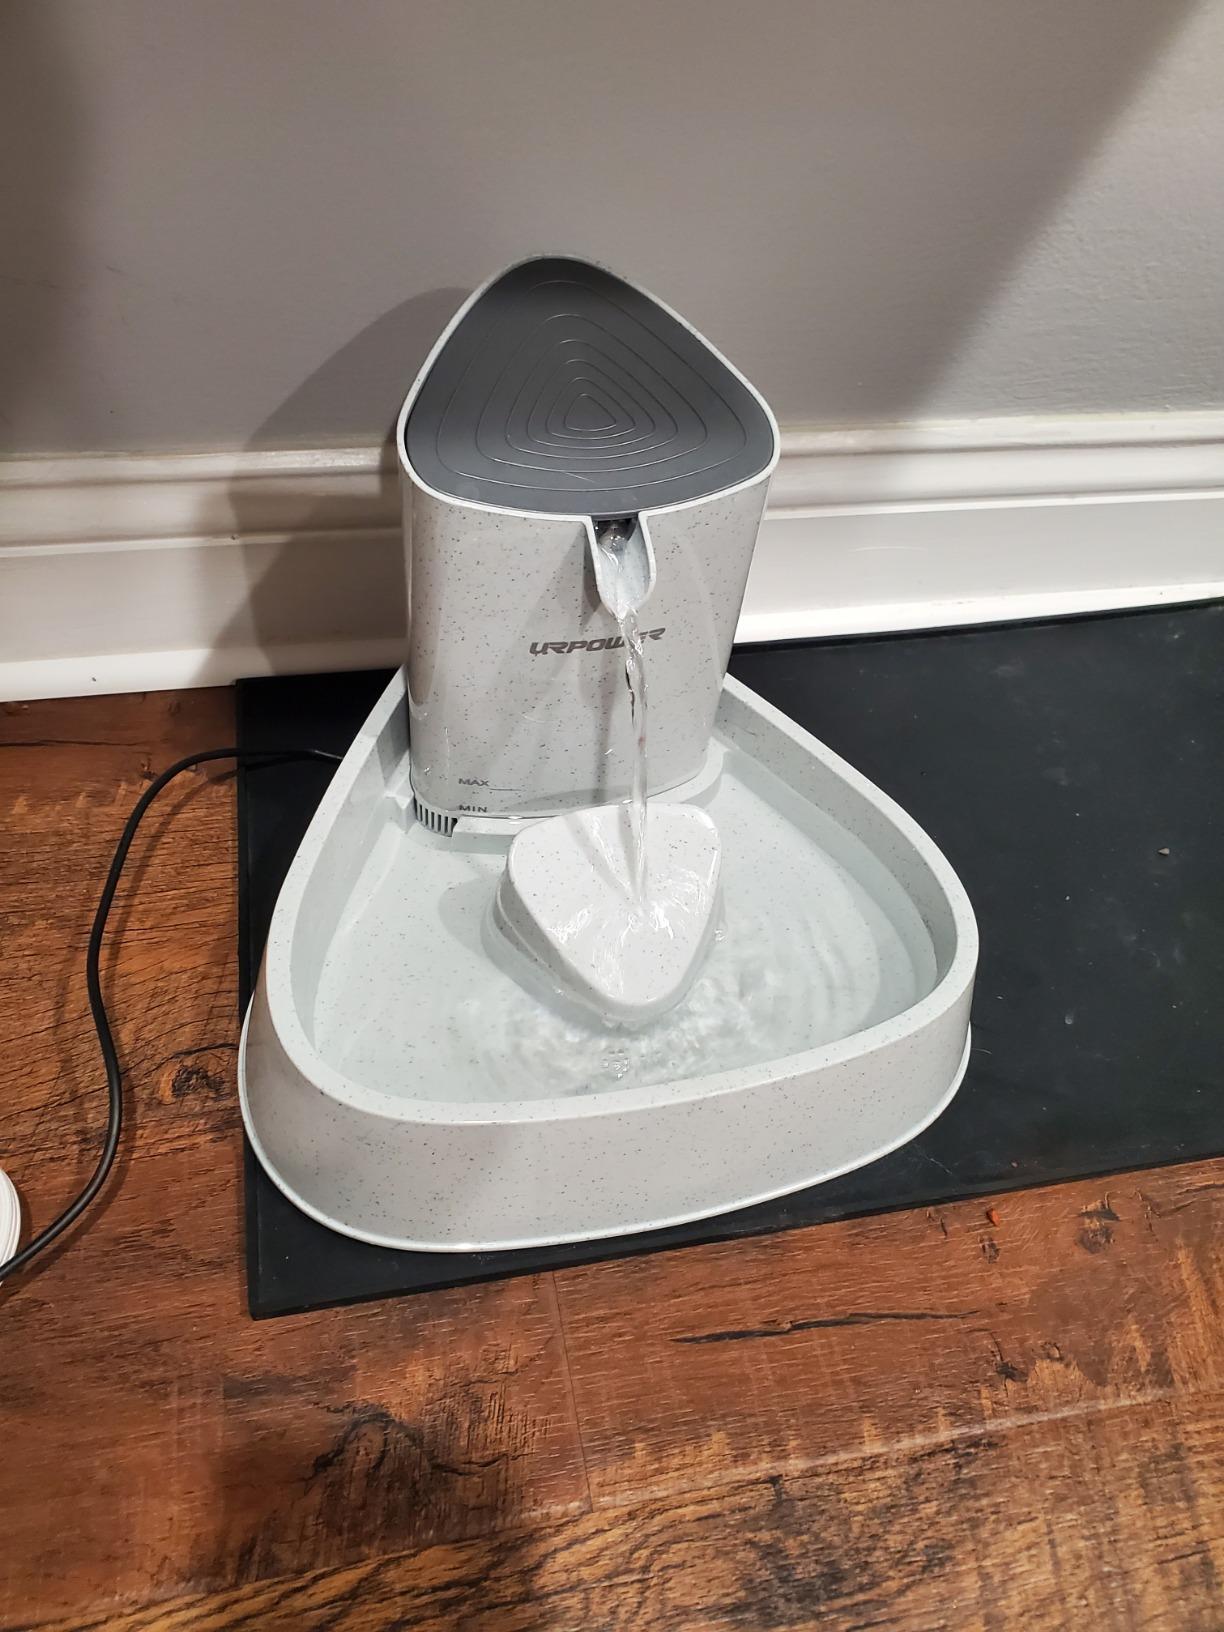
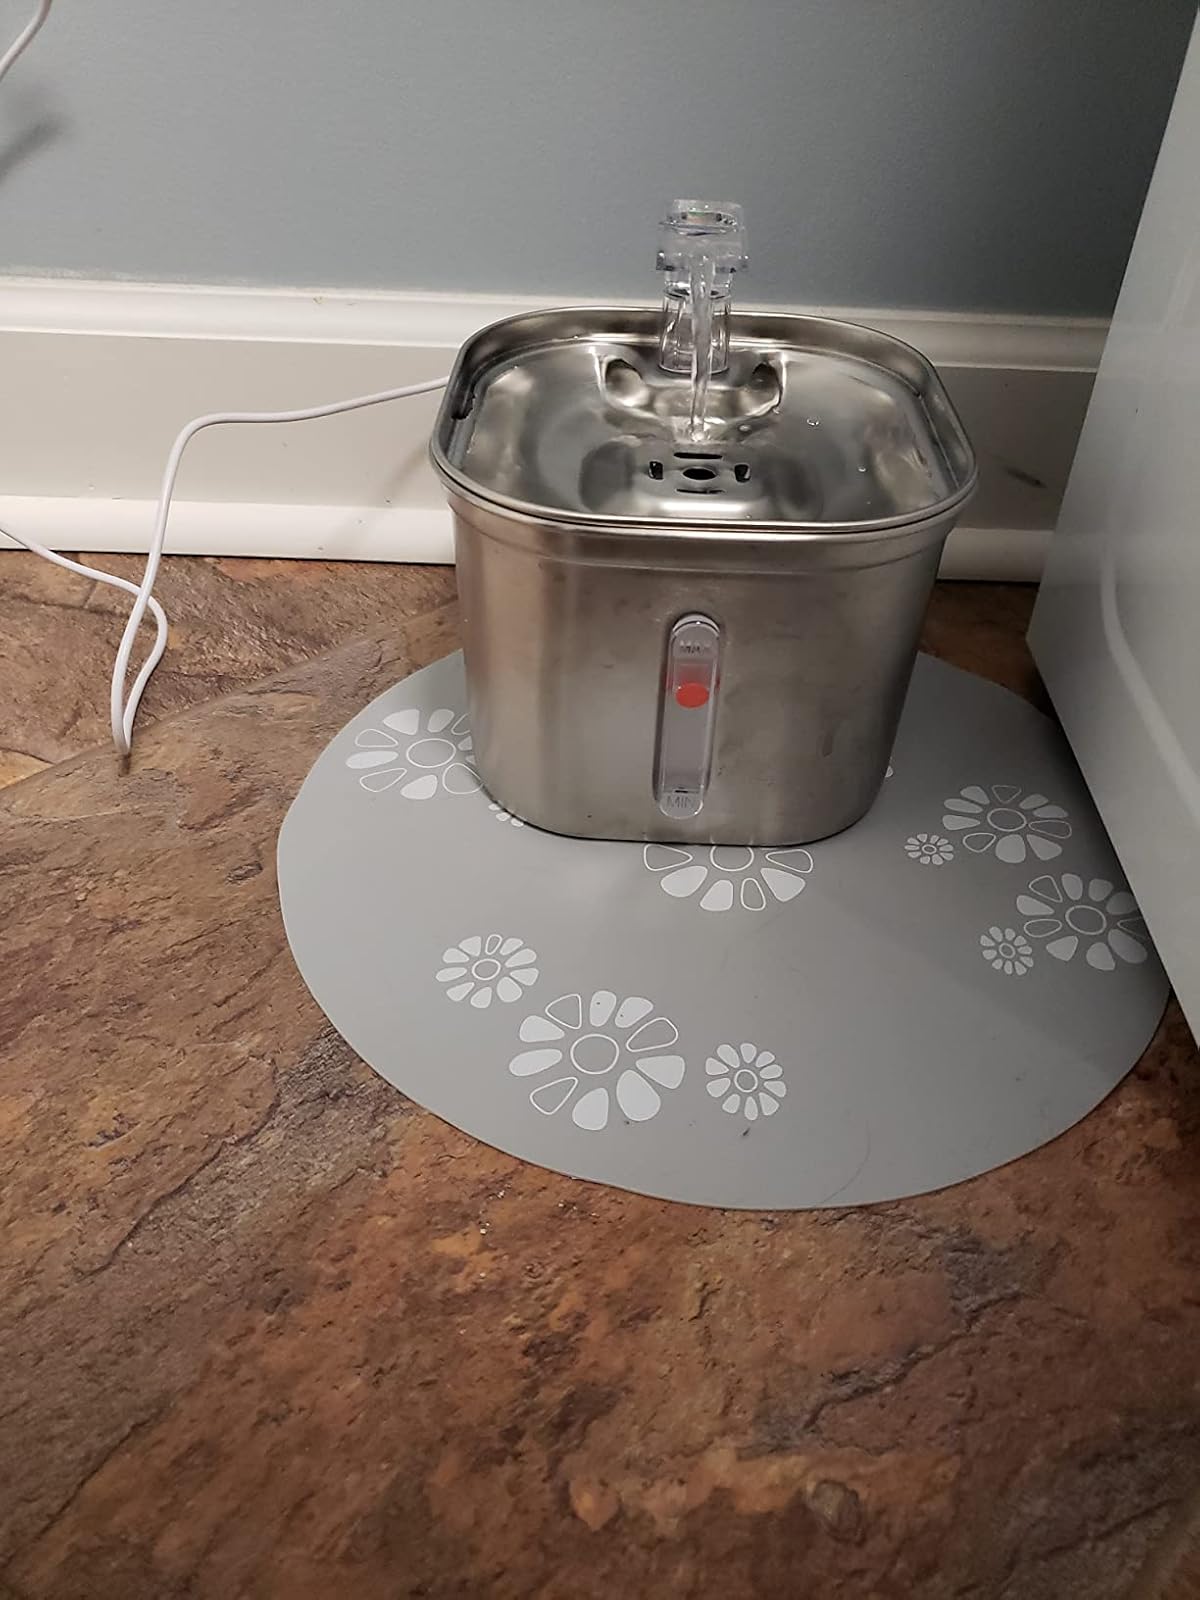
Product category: items_bowl
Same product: no